Rob Terry

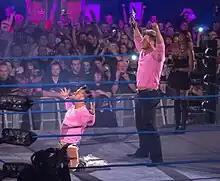
In 2011, Terry changed his name to Robbie T and started an alliance with Robbie E

On the edition of 30 June of "Impact Wrestling", Terry returned, as a face, for the first time since being exiled from Immortal to save his former British Invasion partners, Magnus and Douglas Williams, from a beatdown by Mexican America (Hernandez, Anarquia, Rosita, and Sarita). Terry made appearances beside Magnus and Williams for the next two weeks, after which his reunion with the two was abruptly forgotten. On the edition of 25 August of "Impact Wrestling", Robbie E proposed Terry an alliance between two with Terry promising to think it over. At the tapings of the edition of 8 September of "Impact Wrestling", Terry attacked Eric Young after his match with Robbie E, signifying a new alliance between the two and another heel turn for Terry. Terry's and Robbie's feud with Young eventually led to a tag team match on the edition of 10 November of "Impact Wrestling", where Young teamed with "Jersey Shore" cast member Ronnie to defeat Terry and Robbie. On 16 December 2011, at AAA's Guerra de Titanes, as part of the TNA invasion storyline, Terry faced El Mesías in a match to earn a shot at the AAA World Heavyweight Championship, but was unsuccessful. In May 2012, Terry returned where he, along with Robbie E, began feuding with Devon over the TNA Television Championship, with each of them unsuccessfully him for the title in singles matches on "Impact Wrestling" and finally in a three-way match on 13 May at Sacrifice. The Robbies would continue their feud with Devon by attacking him during his title matches. On 10 June at Slammiversary, the Robbies were defeated by Devon and Garett Bischoff in a tag team match. While continuing to work for OVW, Terry also remained a regular on TNA's programming and on 25 October episode of "Impact Wrestling", unsuccessfully challenged Samoa Joe for the TNA Television Championship. Going into 2013, tension began to be teased between the Robbies, with Terry constantly upstaging and defying Robbie E. On 28 February episode of "Impact Wrestling", the alliance between the Robbies ended with Robbie E, who was pretending to reconcile with Terry, hitting him over the head with his VIP sign before being chased off by Terry. The rivalry culminated in a singles match on 10 March at Lockdown, where Terry emerged victorious. On the following episode of "Impact Wrestling" from Chicago, Illinois, Terry defeated Robbie E in a rematch to end the feud. On the edition of 2 May of "Impact Wrestling" Terry defeated Robbie E, Jesse and Joey Ryan in a 3 on 1 Handicap match. On 12 January 2013, Terry took part in Joker's Wild (which aired 3 May 2013), teaming with Matt Morgan in a first round victory over Joey Ryan and Al Snow. Later in the night during the main event $100,000-dollar battle royal, Terry entered 11 of 12 but was eliminated by Matt Morgan 8th of 11. On the edition of 13 June of "Impact Wrestling", Terry competed in a four-way qualifying match for the Bound for Glory Series, against Matt Morgan, Kenny King and Magnus who ended up getting the victory.